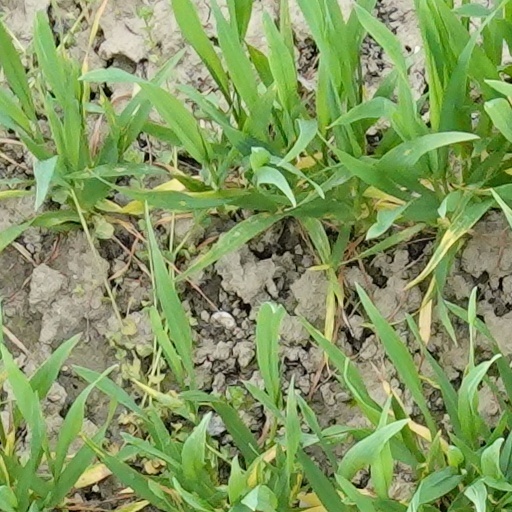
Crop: wheat